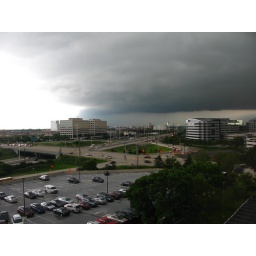
There were a lot of cloud to ground lightning flashes in this section, but I just couldn't capture one